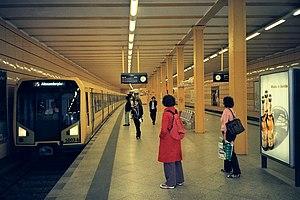
La liste des stations du métro de Berlin est une liste alphabétique complète des 173 stations du métro de Berlin. Des 96 quartiers de Berlin, 35 disposent d'au moins une station de métro. La plupart des stations se situent à Mitte, Kreuzberg et Charlottenbourg. L'importance du réseau métropolitain berlinois est indissociable des 166 stations de S-Bahn qui réseautent toute la ville pour un total de 339 stations.